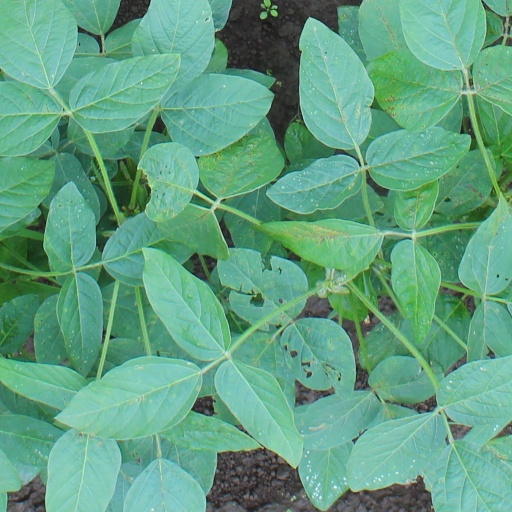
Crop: soybean